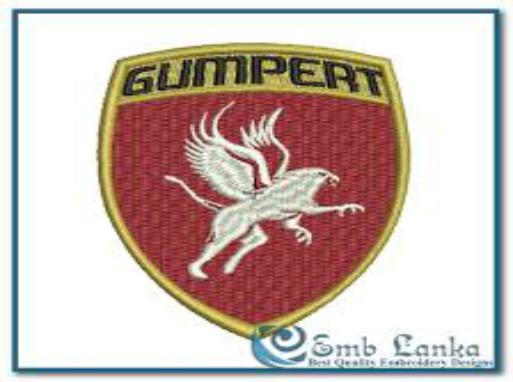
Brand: gumpert
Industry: Transportation